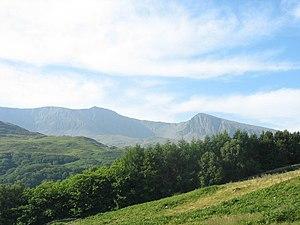
Les forêts celtiques de feuillus forment une écorégion terrestre définie par le Fonds mondial pour la nature, qui appartient au biome des forêts de feuillus et mixtes tempérées de l'écozone paléarctique. Elles se composent principalement de chênaies des étages collinéen et submontagnard de Grande-Bretagne et d'Irlande. L'écorégion comprend également les petites zones de forêts de bouleaux boréales, de marais et de marécages, ainsi que de la végétation d'eau douce des plaines d'inondation, des estuaires, des polders et des tourbières du Nord de l'Angleterre et du Sud de l'Écosse.